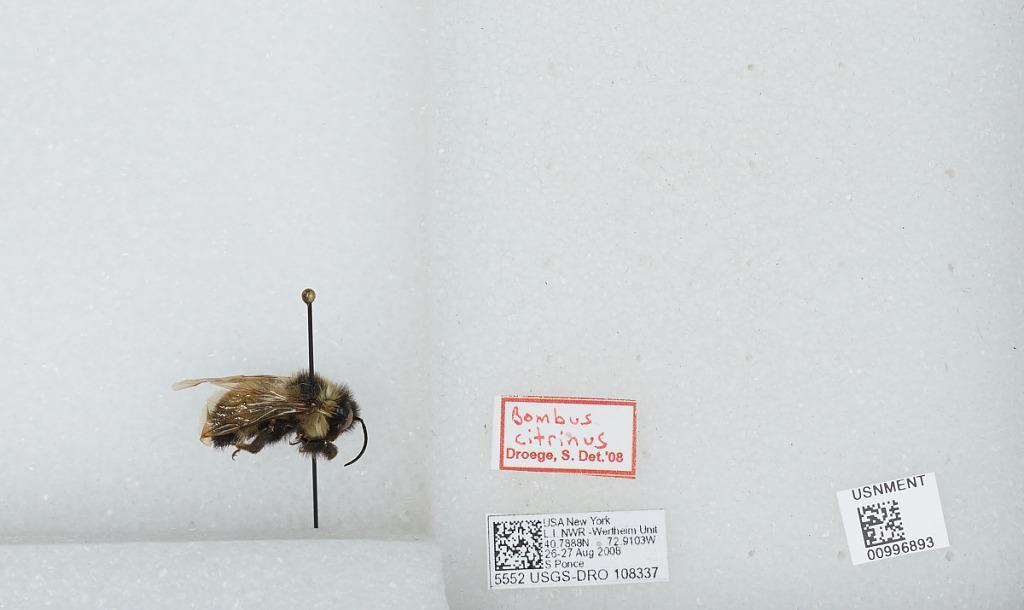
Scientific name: Bombus (Psithyrus) citrinus (Smith)
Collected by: S. Ponce
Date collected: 2008-8-26
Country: United States
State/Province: New York
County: Suffolk
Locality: Long Island National Wildlife Refuge Wertheim Unit
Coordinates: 40.775, -72.8747
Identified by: Droege, S. W.